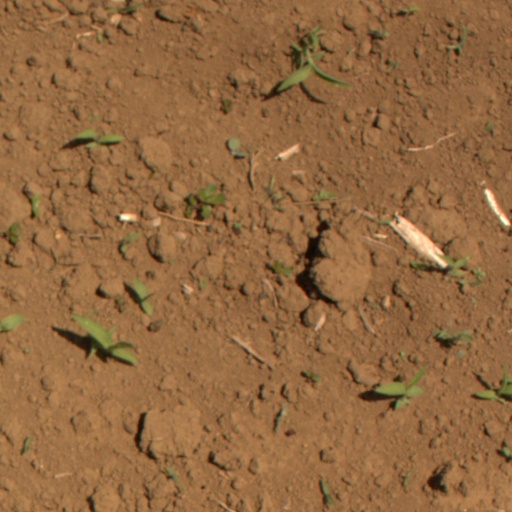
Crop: Jerusalem artichoke